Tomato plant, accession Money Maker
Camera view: bottom (45 deg); turntable rotation: 270 degrees
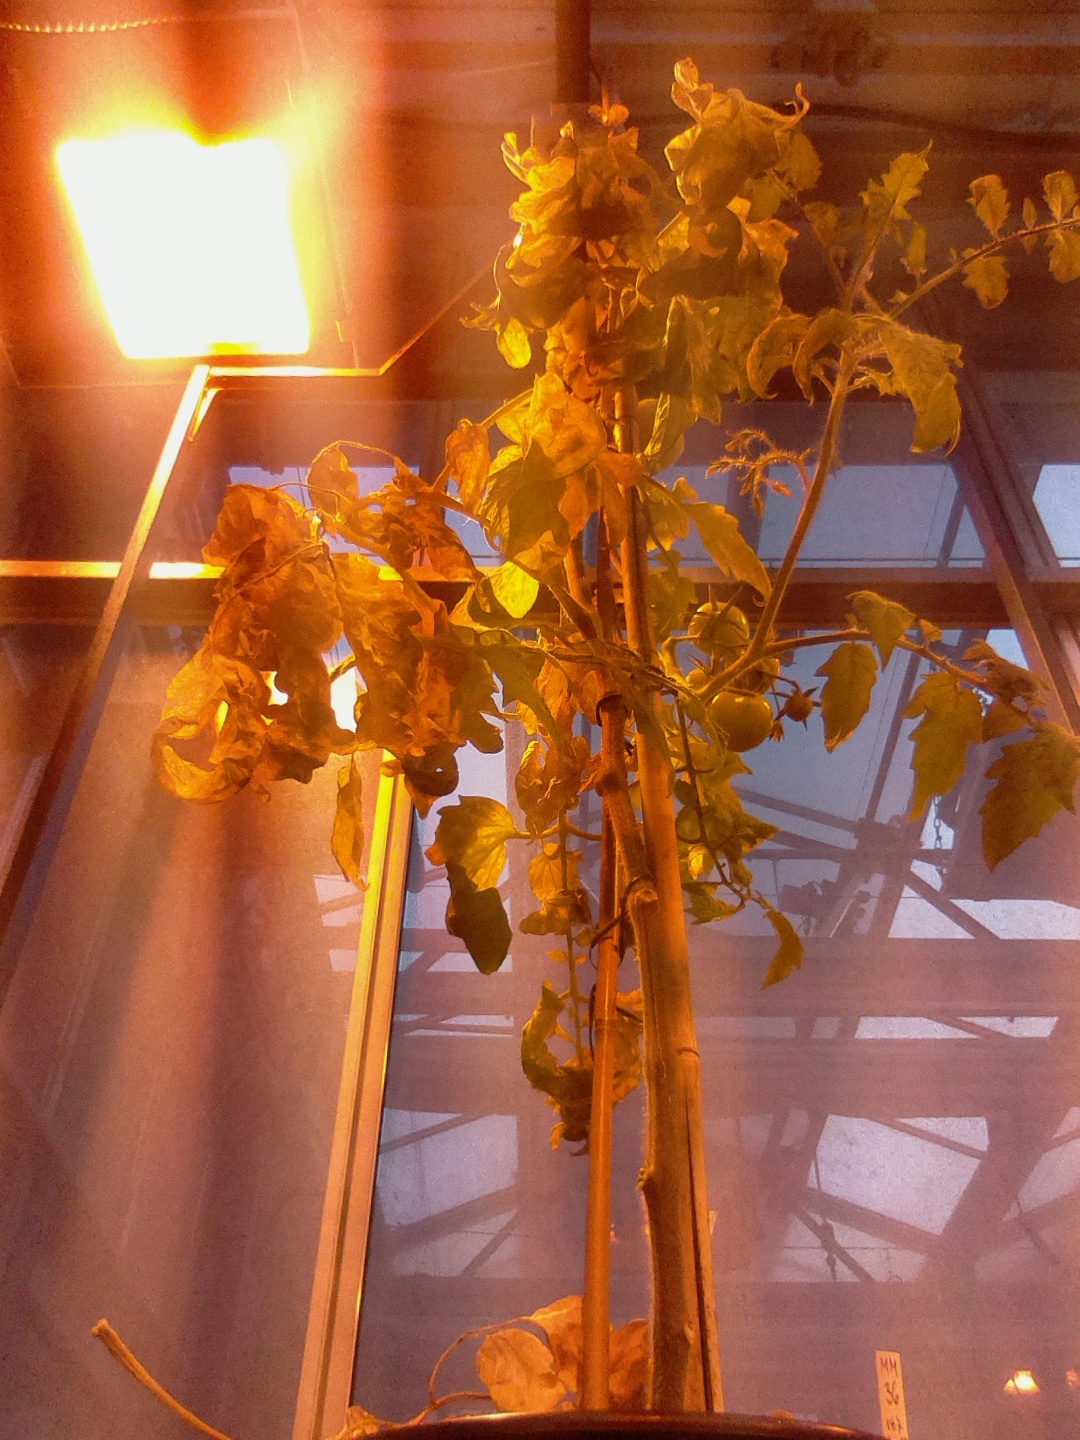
BBCH growth stage 82: 20%-30% of fruits show typical fully ripe color